Kim Lucine

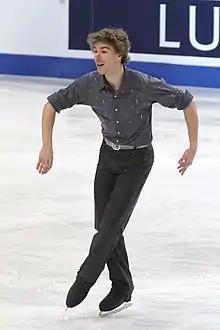
Lucine in 2011.

Kim Lucine (born 16 September 1988) is a French figure skater who skates internationally for Monaco. He is the 2010 Ondrej Nepela Memorial silver medalist and 2013 Nordic bronze medalist.